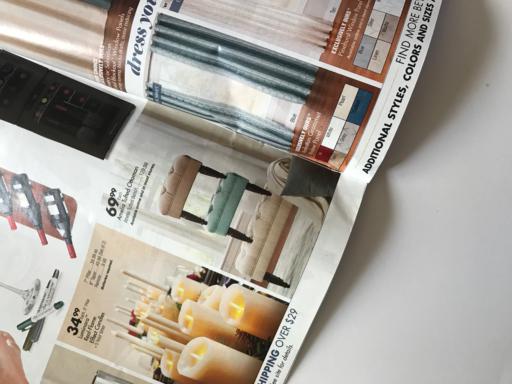
Waste category: paper